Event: Nepal Earthquake
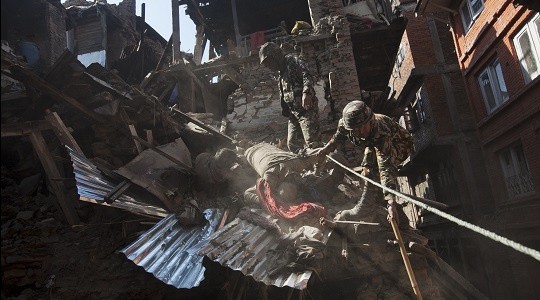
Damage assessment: damage